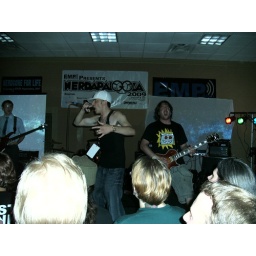
YT Cracker in white hat